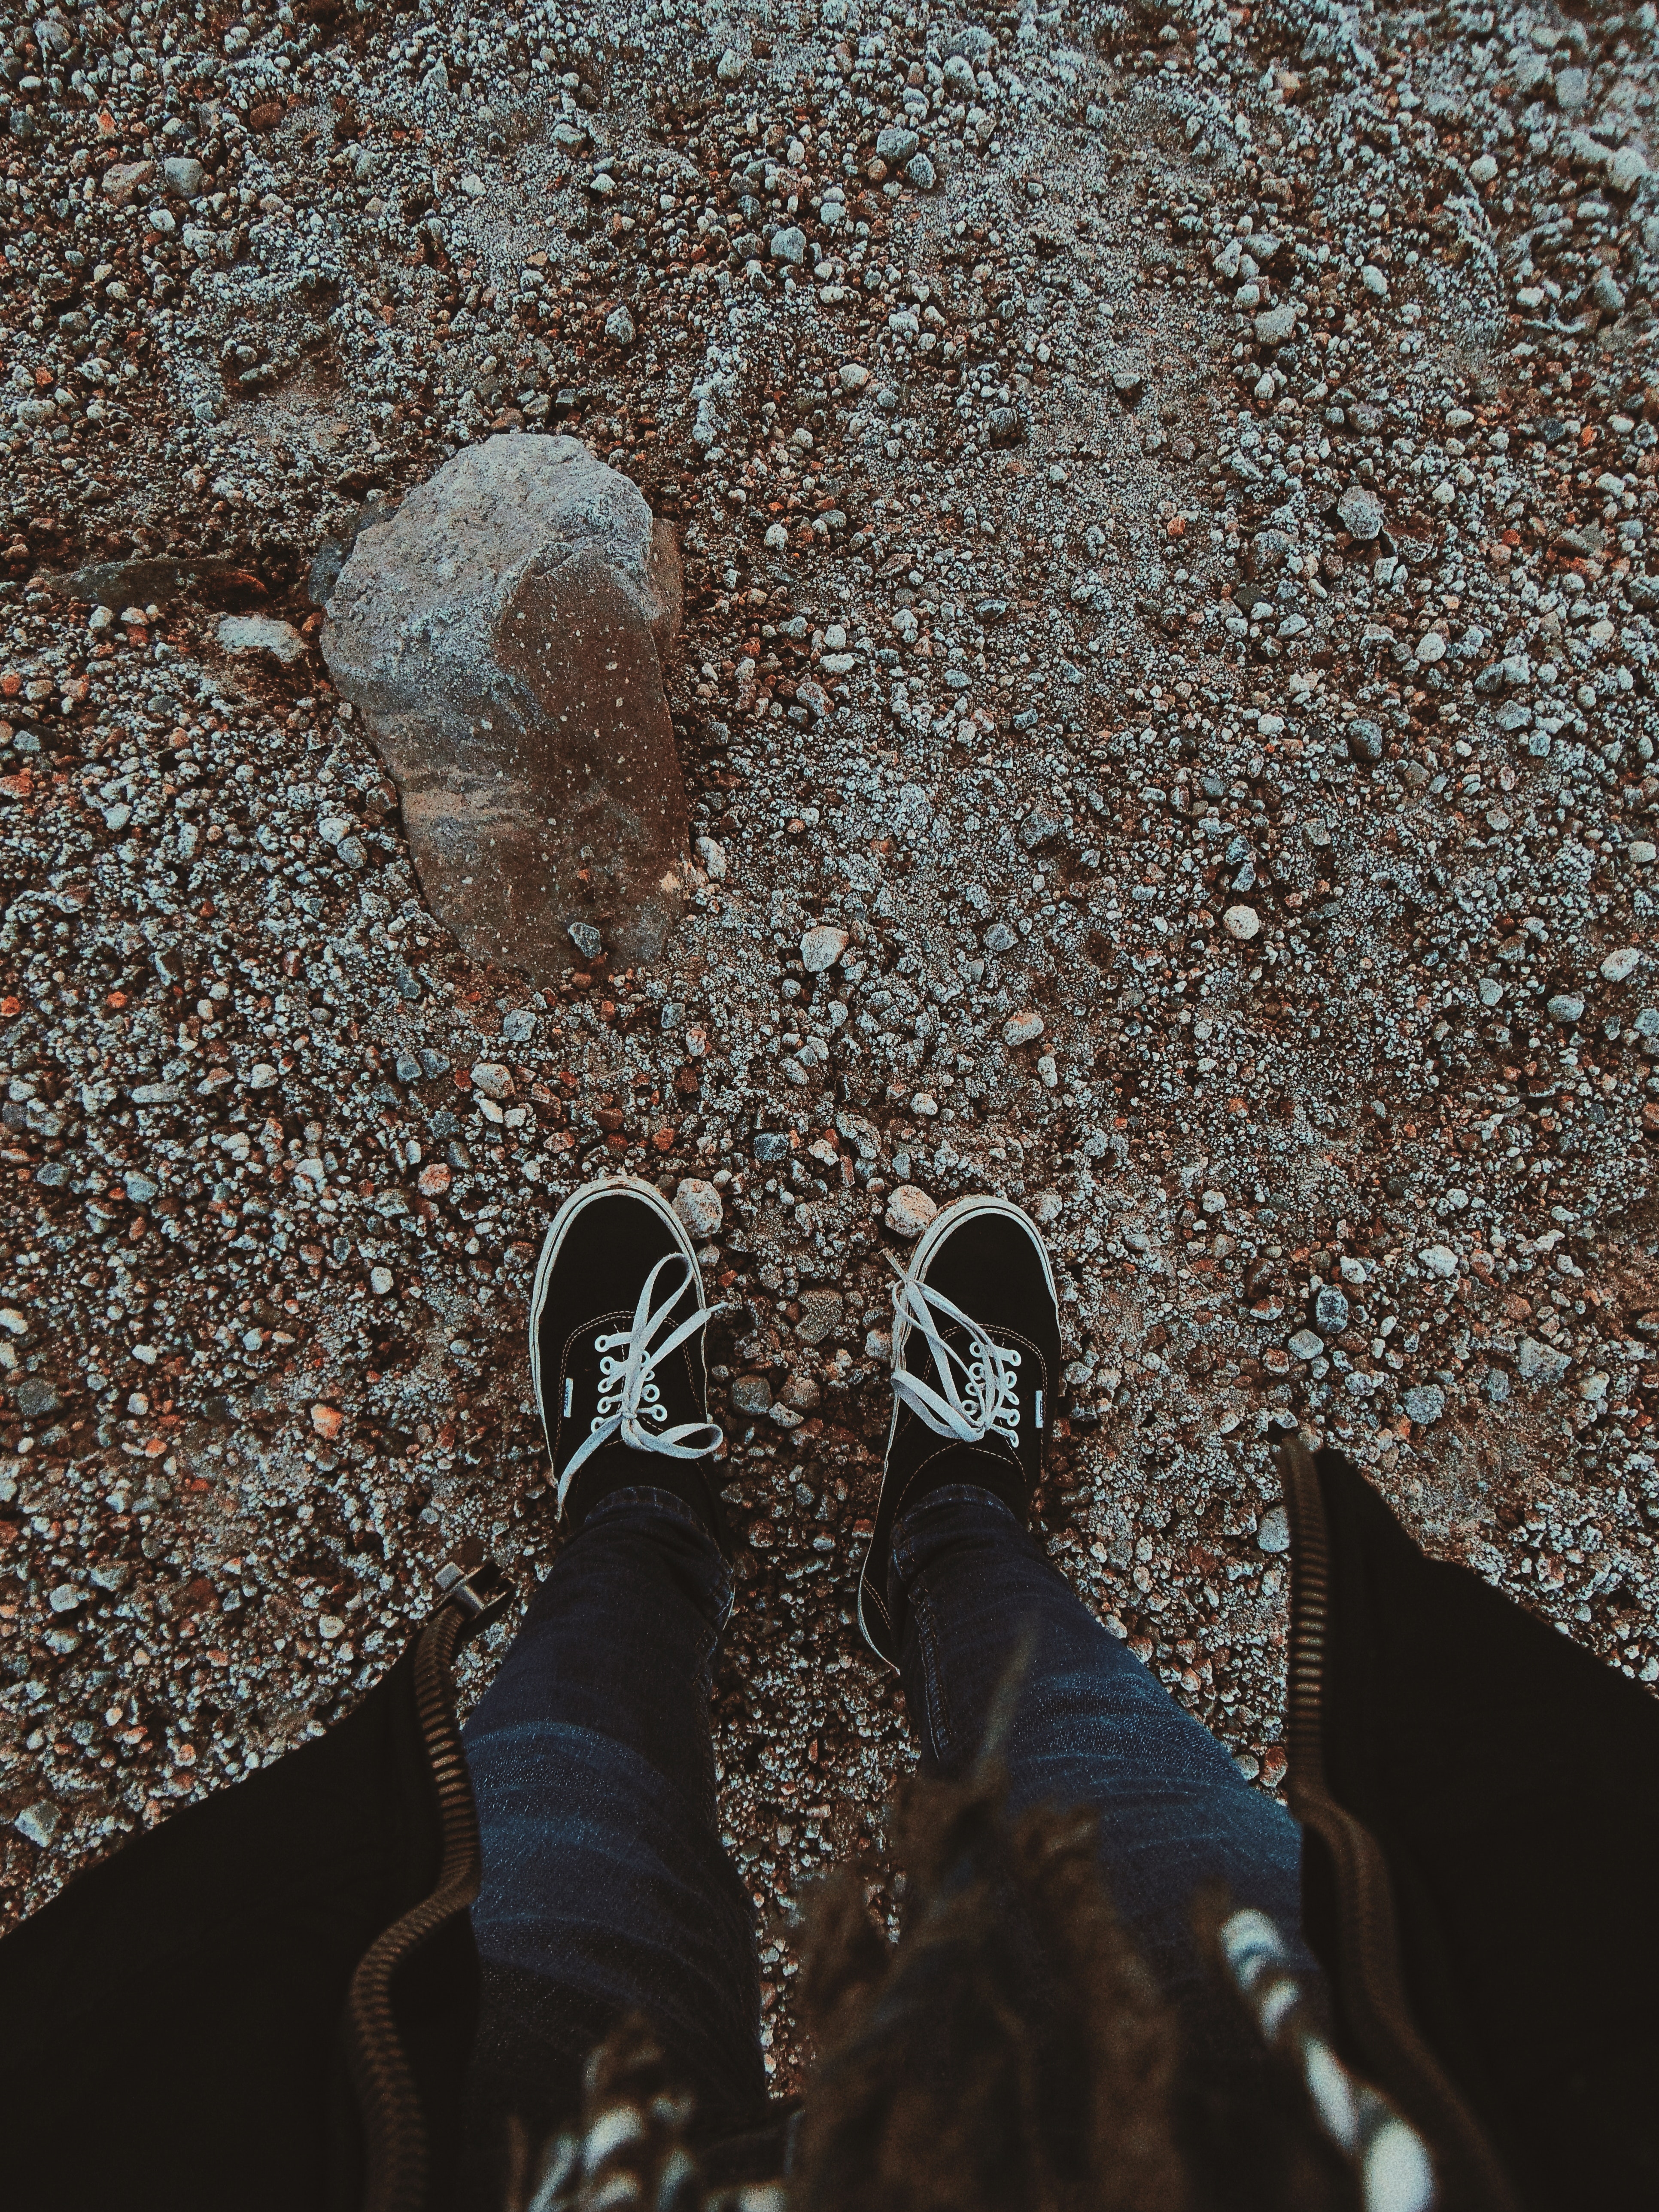
footwear, brown, wall, leg, water, shoe, foot, shadow, photography, soil